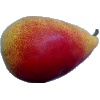
Label: Pear 2